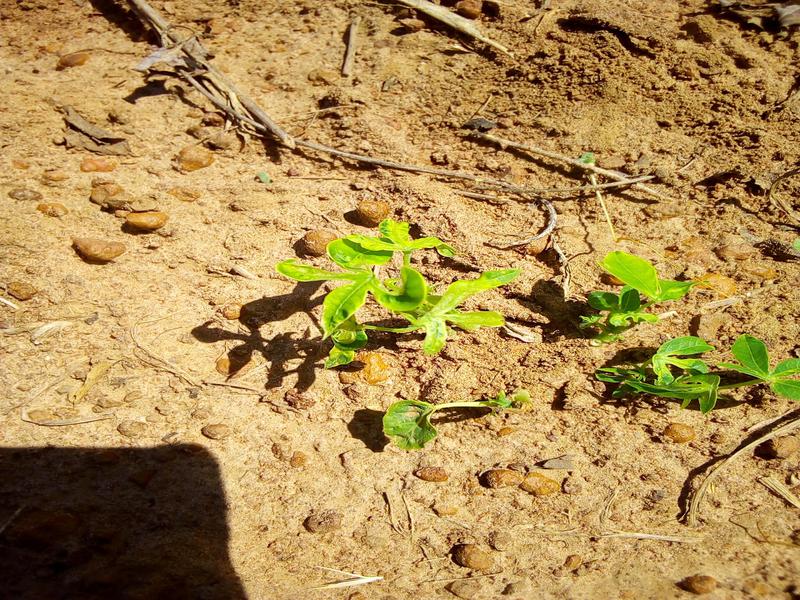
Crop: cassava
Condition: mosaic_disease